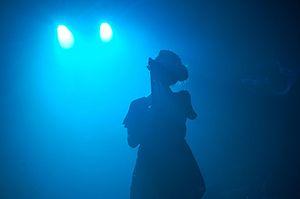
Nena Daconte est le nom du groupe de musique créé et dirigé par l’auteur-compositrice-interprète espagnole Mai Meneses. Le nom du groupe est tiré du nom d’un personnage féminin du conte "L’empreinte de ton sang dans la neige", de Gabriel García Márquez.